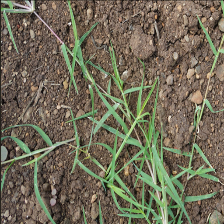
Weed species: Harali_(Cynodon_dactylon)